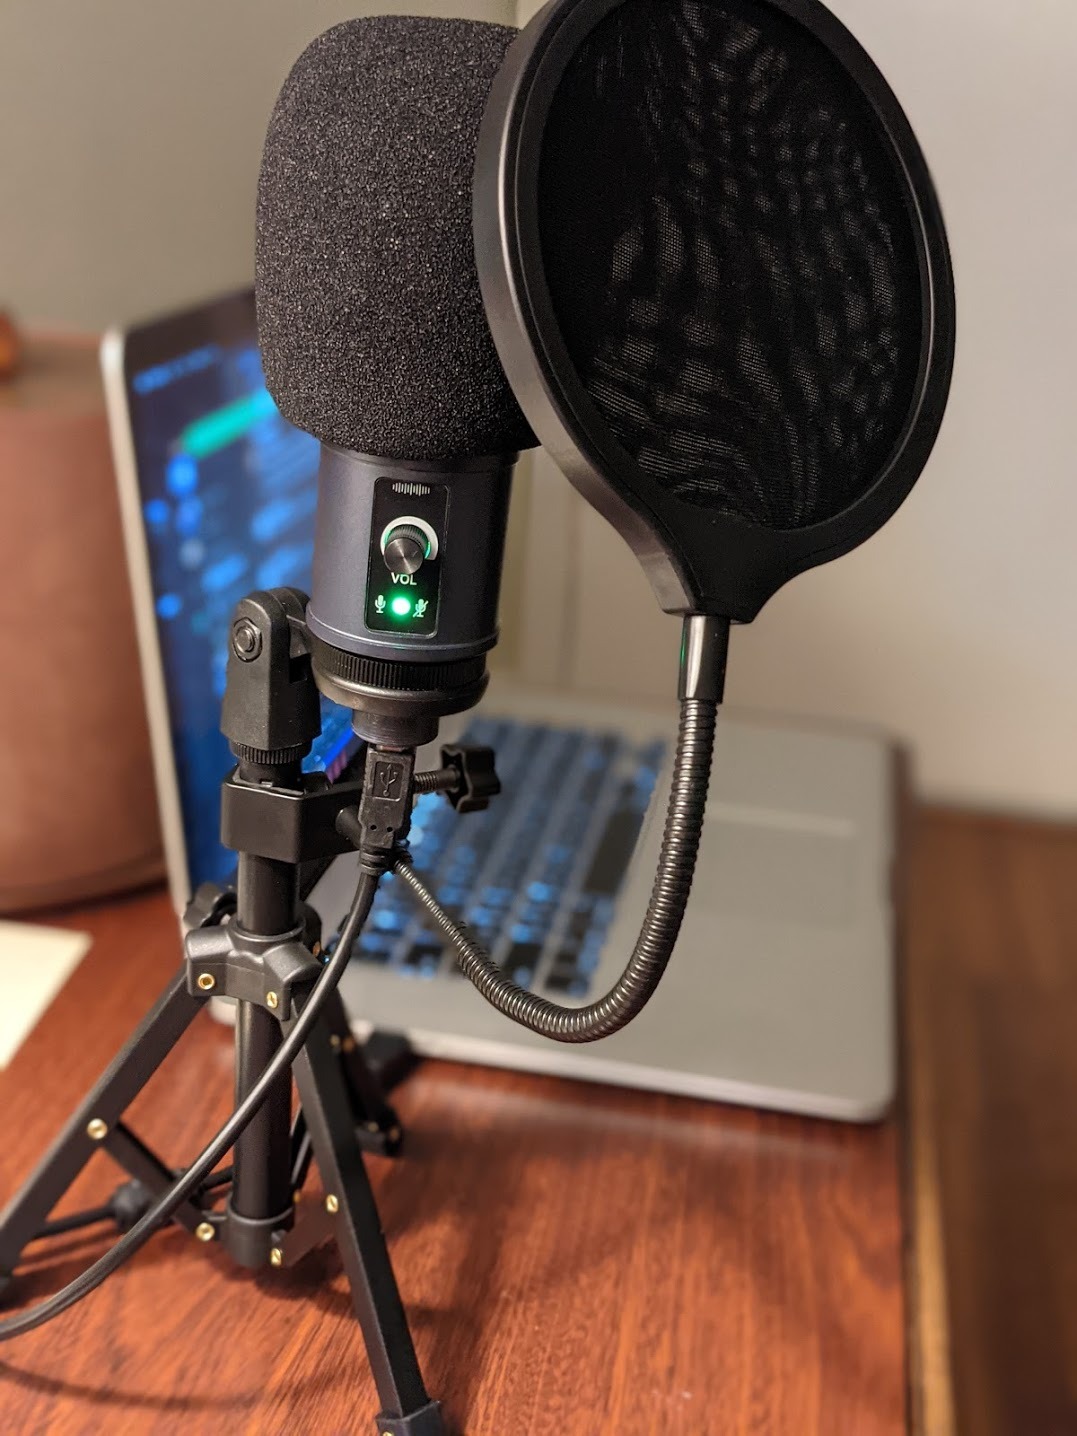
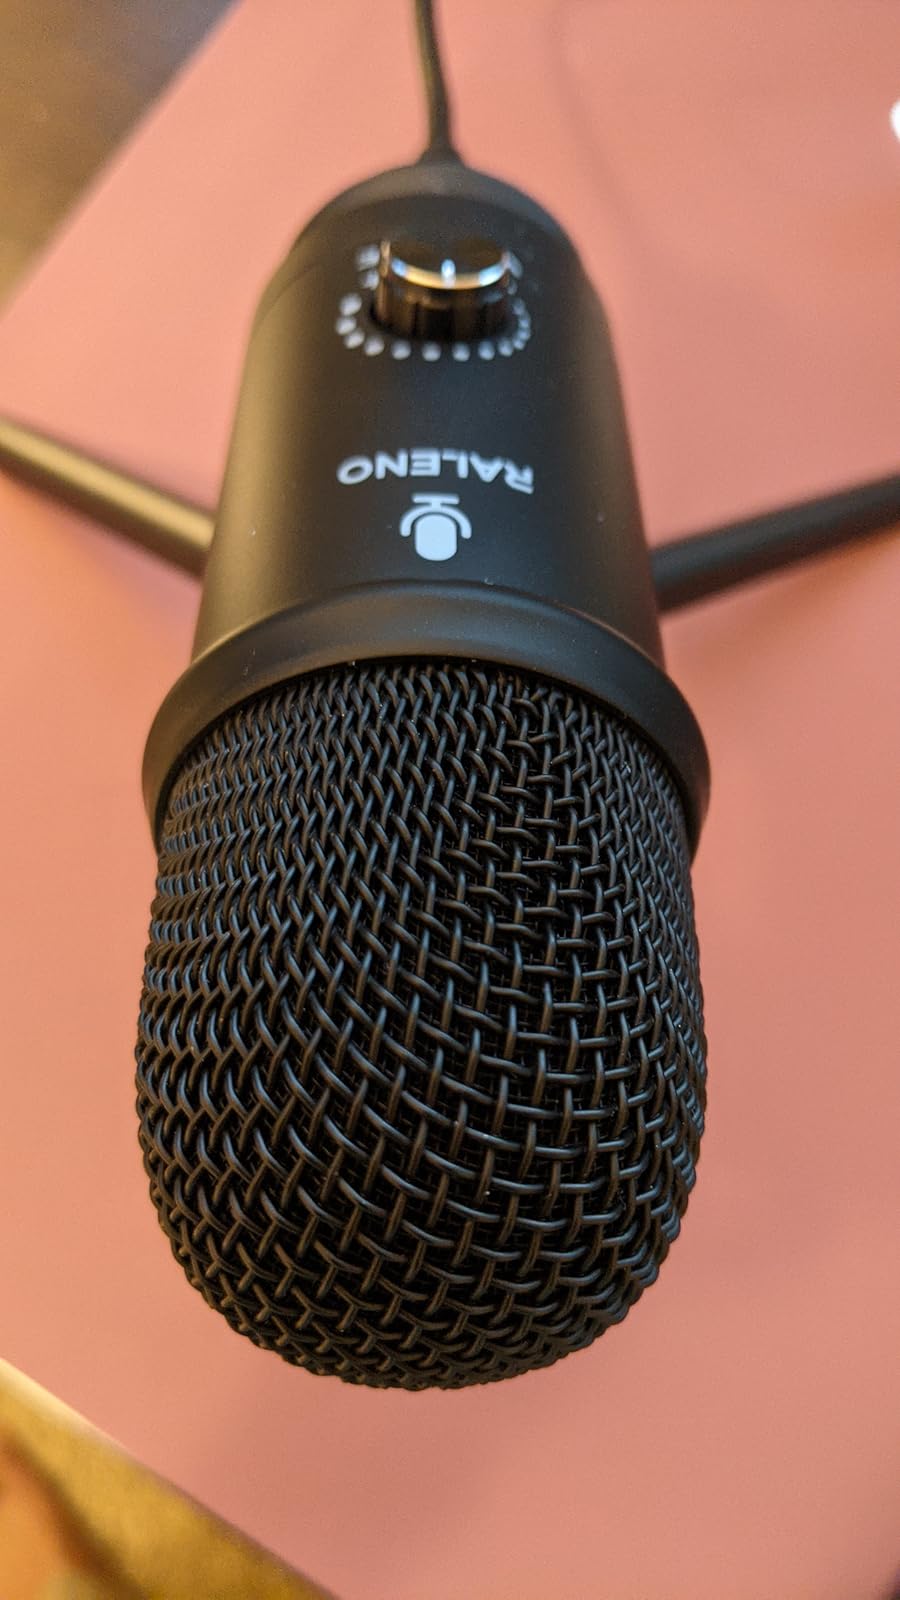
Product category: microphone
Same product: no